Springfield race riot of 1908

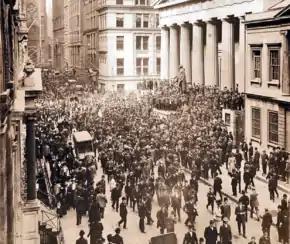
Wall Street during bank panic, Oct. 1907

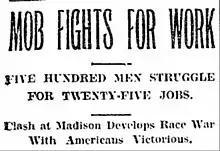
"Edwardsville Intelligencer," March 1908

In July 1908, the US was pulling itself out of the Panic of 1907, which occurred during a lengthy economic contraction between May 1907 and June 1908. This contraction led to suspension of cash payments by banks, a halt in lending, and a fall in the stock market, all resulting in significant economic disruption. Industrial production dropped, and the period saw the second-highest volume of bankruptcies to that date, with the dollar volume increasing nearly 50 percent. Production fell over 10 percent, commodity prices dropped by more than 20 percent, imports fell by over 25 percent, and unemployment, which had been less than 3 percent prior to the panic, increased to 8 percent, resulting in fierce job competition. As of April 1908, there were 200,000 unemployed men in Illinois, with 55 percent of those residing outside of Chicago. Comparatively, neighboring Iowa and Missouri, which had populations that were 40 percent and 60 percent of Illinois' (5.5 million), had 2,000 and 43,000 unemployed men, respectively.